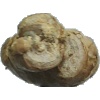
Label: Ginger Root 1